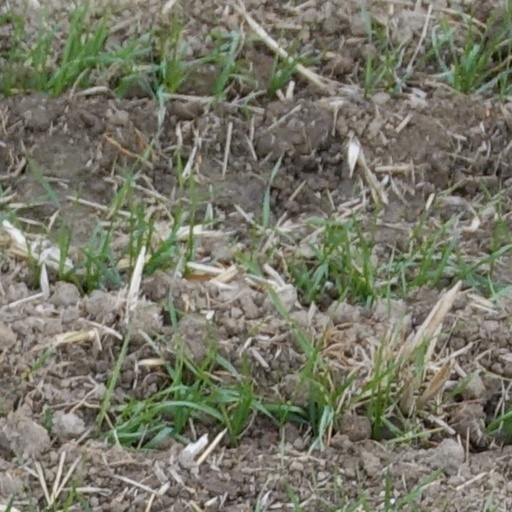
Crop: wheat